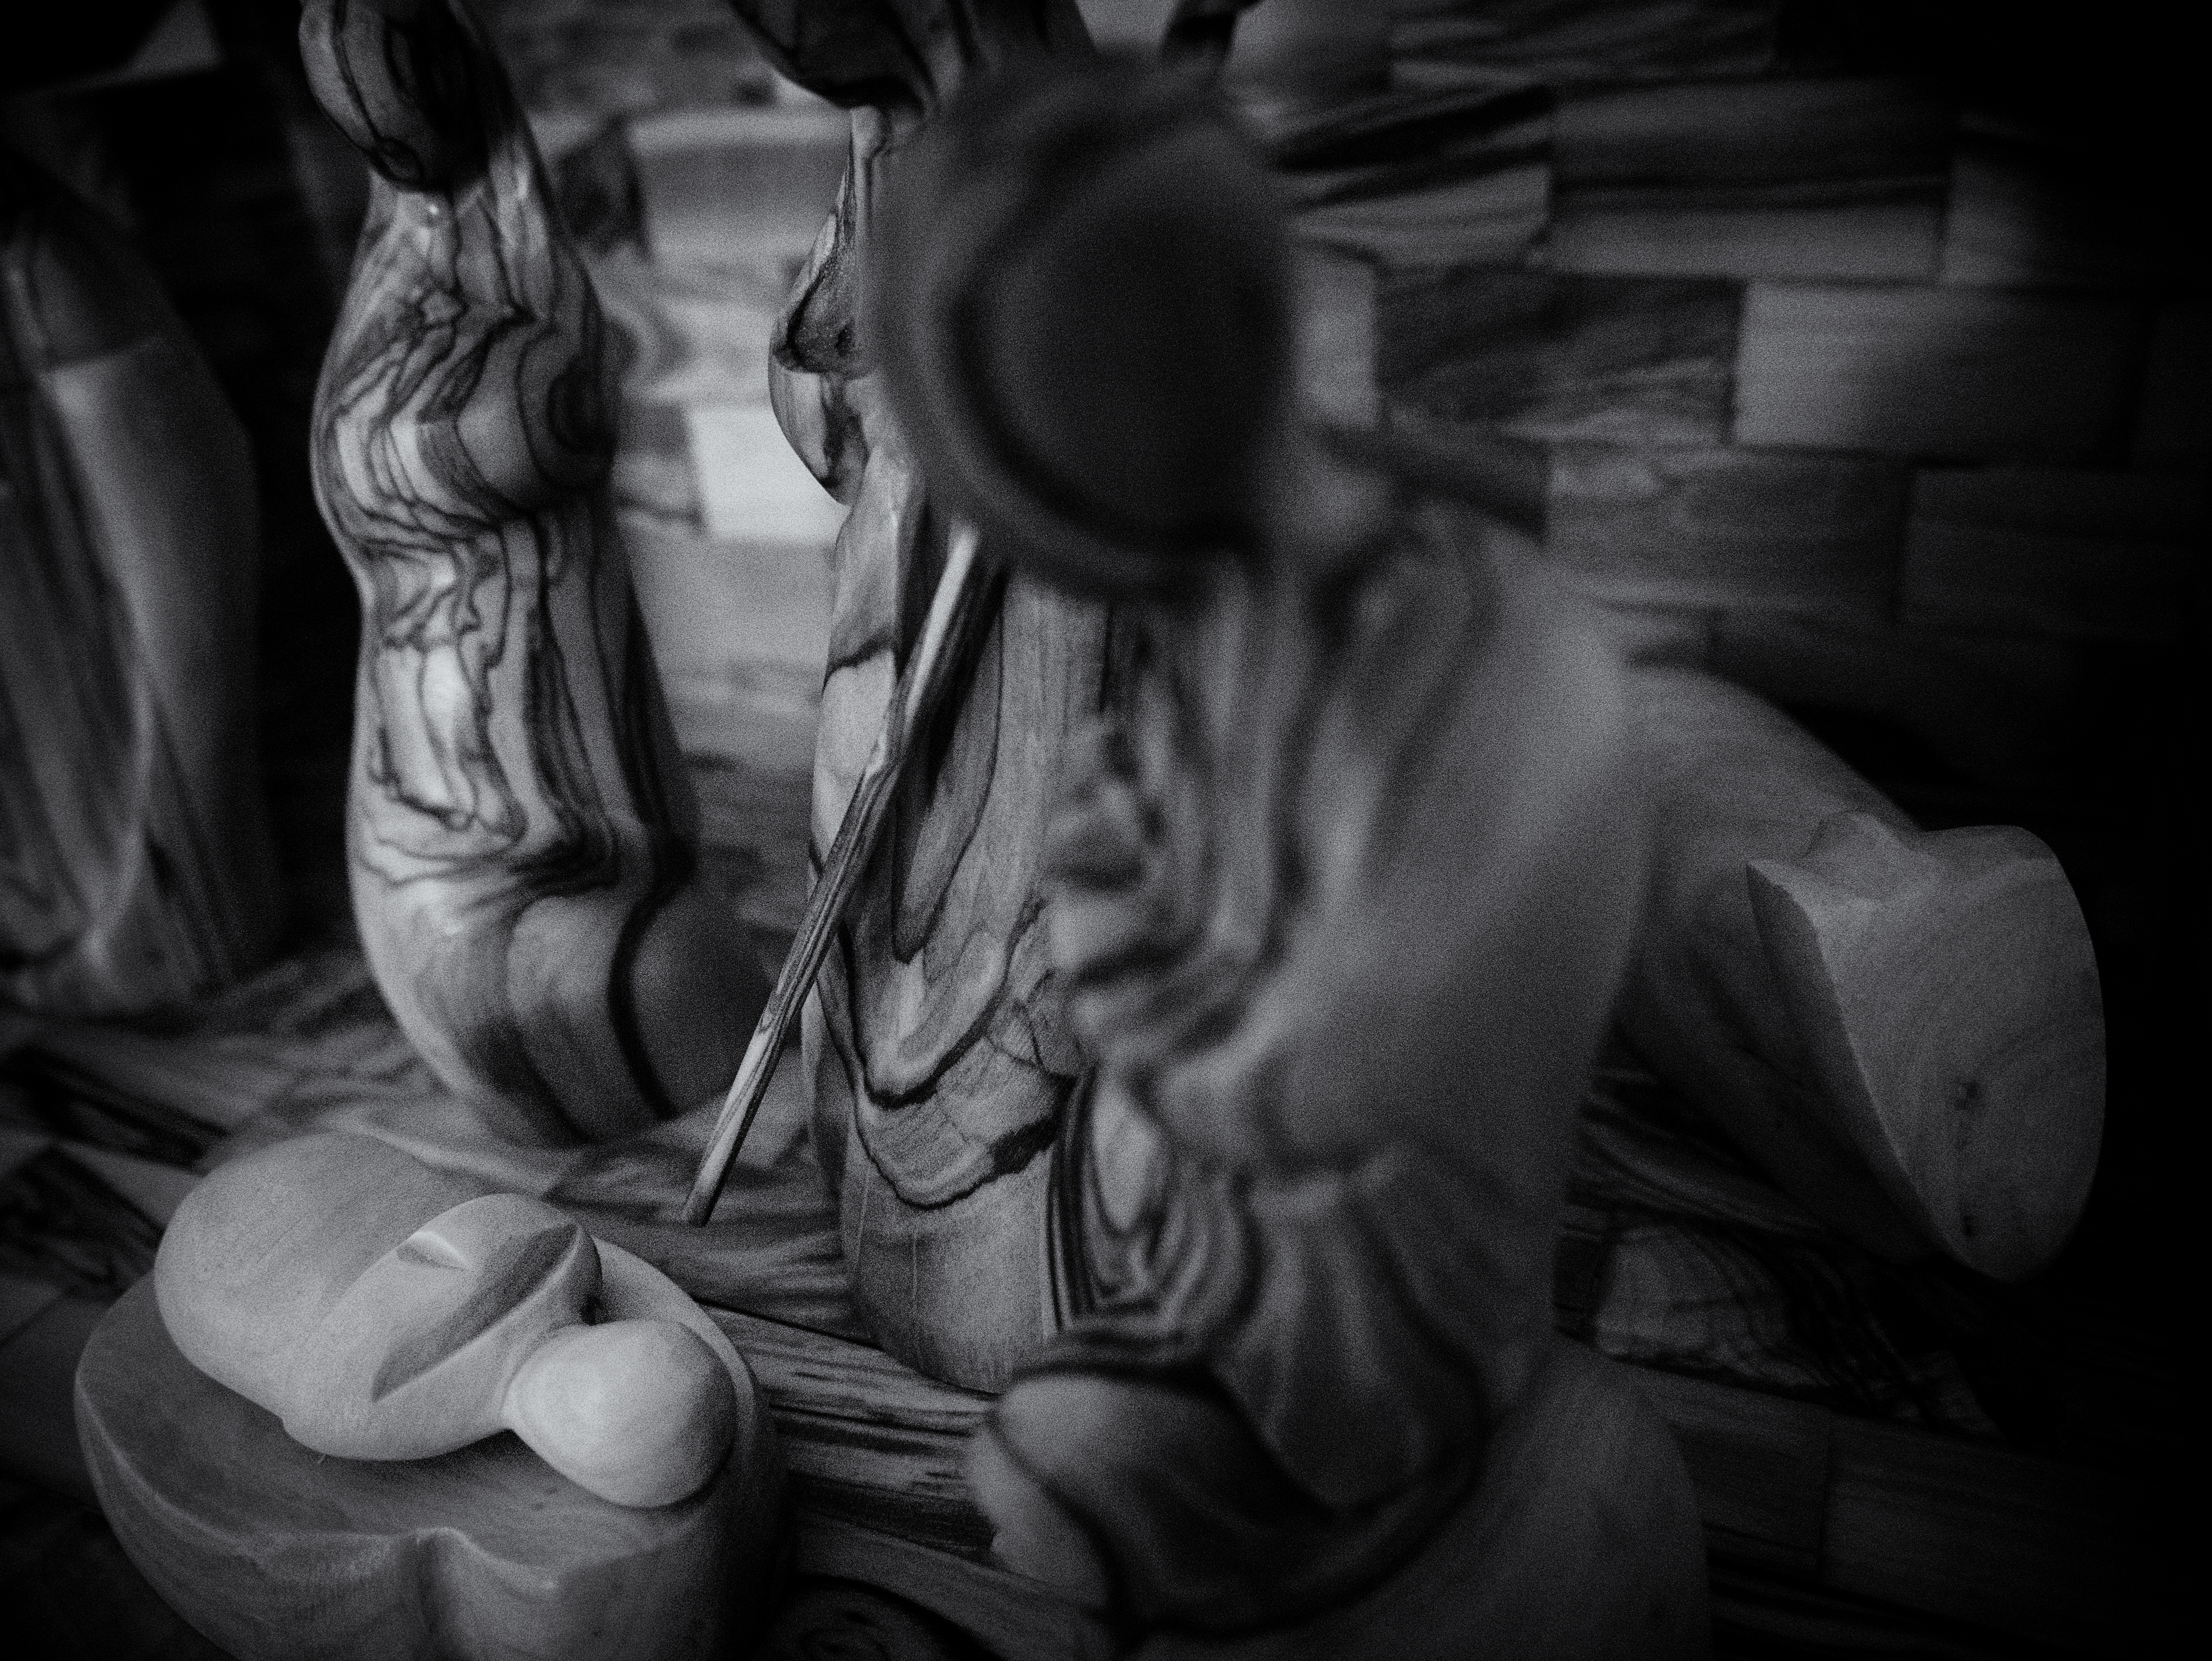
black and white, darkness, black, monochrome, christmas, flickr, bw, peeps, nativity, blackwhite2015, art, screenshot, monochrome photography, film noir